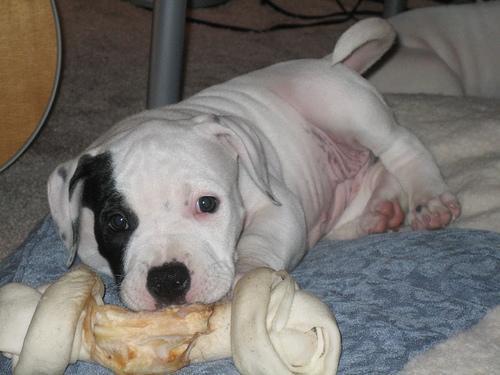
American_Staffordshire_terrier